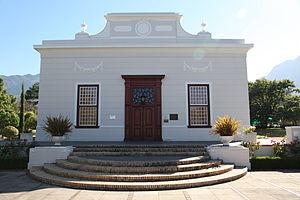
Le Mémorial aux Huguenots de Franschhoek est dédié à la mémoire des immigrants protestants d’origine française arrivés en Afrique du sud au XVIIᵉ siècle et au XVIIIᵉ siècle, et à leur influence culturelle sur la Colonie du Cap et sur toute l’Afrique du Sud. Situé à Franschhoek sur la commune de Stellenbosch, zone d’installation privilégiée des Français, le mémorial est composé d’un musée et d’un monument.